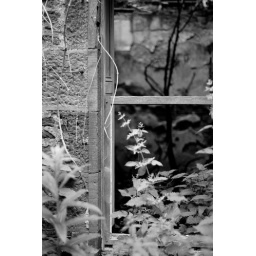
A ruined manor house near Glamis that has previously been used as a giant chicken coop.